Indo-Fijians

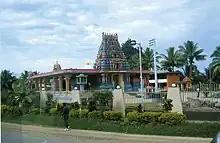
The Sri Siva Subramaniya temple, a South-Indian type temple in the Indo-Fijian town of Nadi.

Two major Hindu movements attracted widespread support in the 1920s, and relationships between Hindus and Muslims also became increasingly strained.